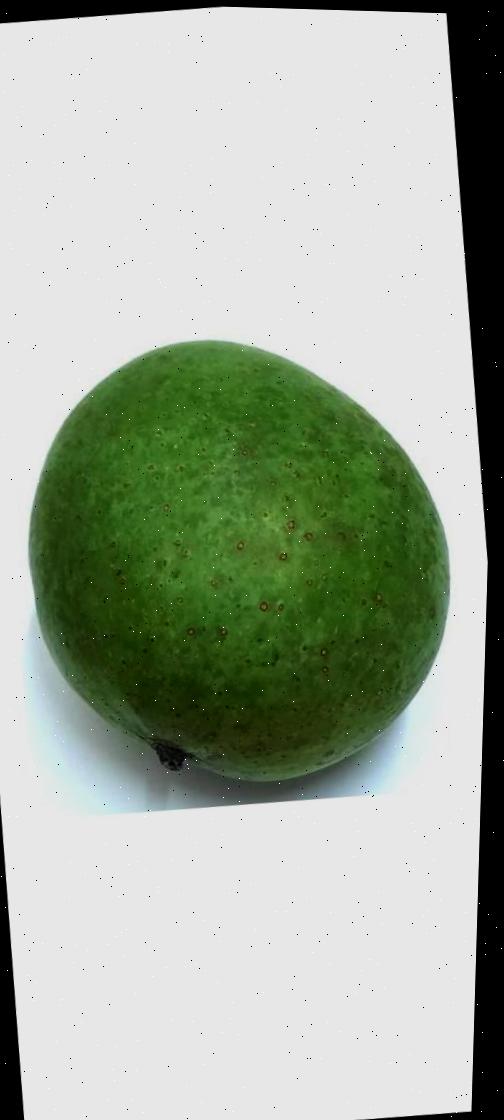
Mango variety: Ashshina Zhinuk